James Larkin

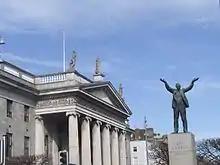
Statue of James Larkin with the GPO on left. Easter 2016

In 1934, Larkin gave important evidence on the 1916 Black Tom explosion to John J. McCloy, allowing a case for damages against Germany to be reopened, presumably because of Germany's new Nazi government.